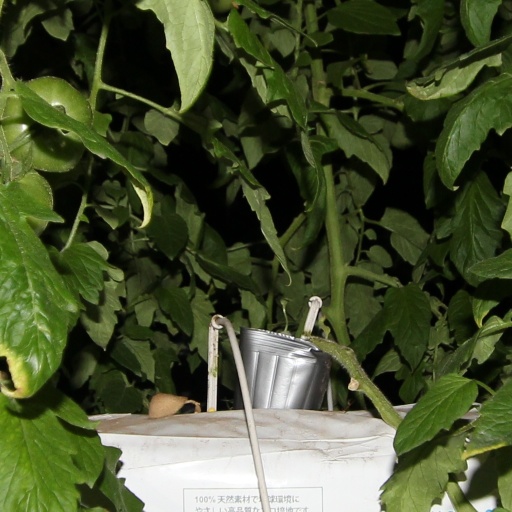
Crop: tomato